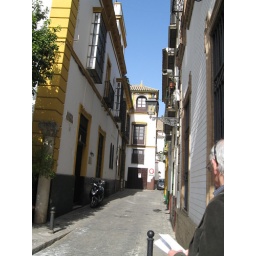
The narrow streets in the heart of Santa Cruise were amazing.There were trees laden with oranges everywhere